Fontaine-Mâcon

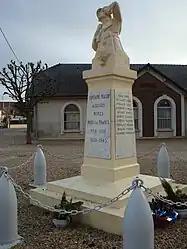
War memorial

Fontaine-Mâcon is a commune in the Aube department in north-central France.